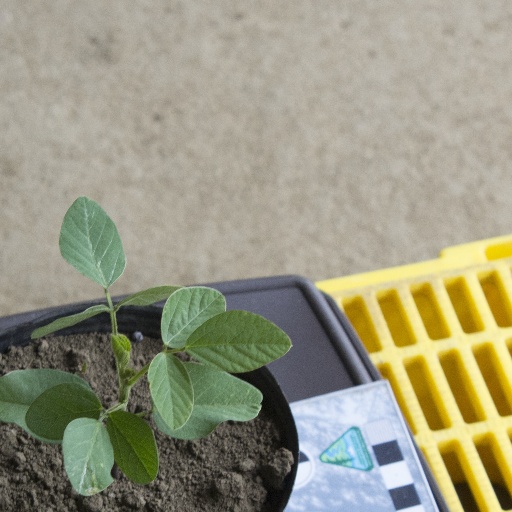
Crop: soybean